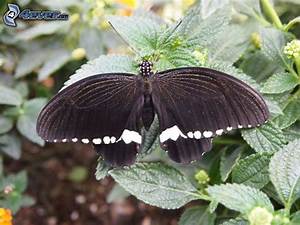
Label: farfalla